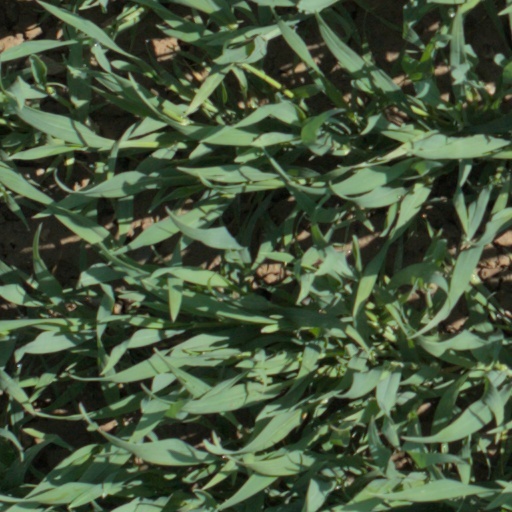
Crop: wheat